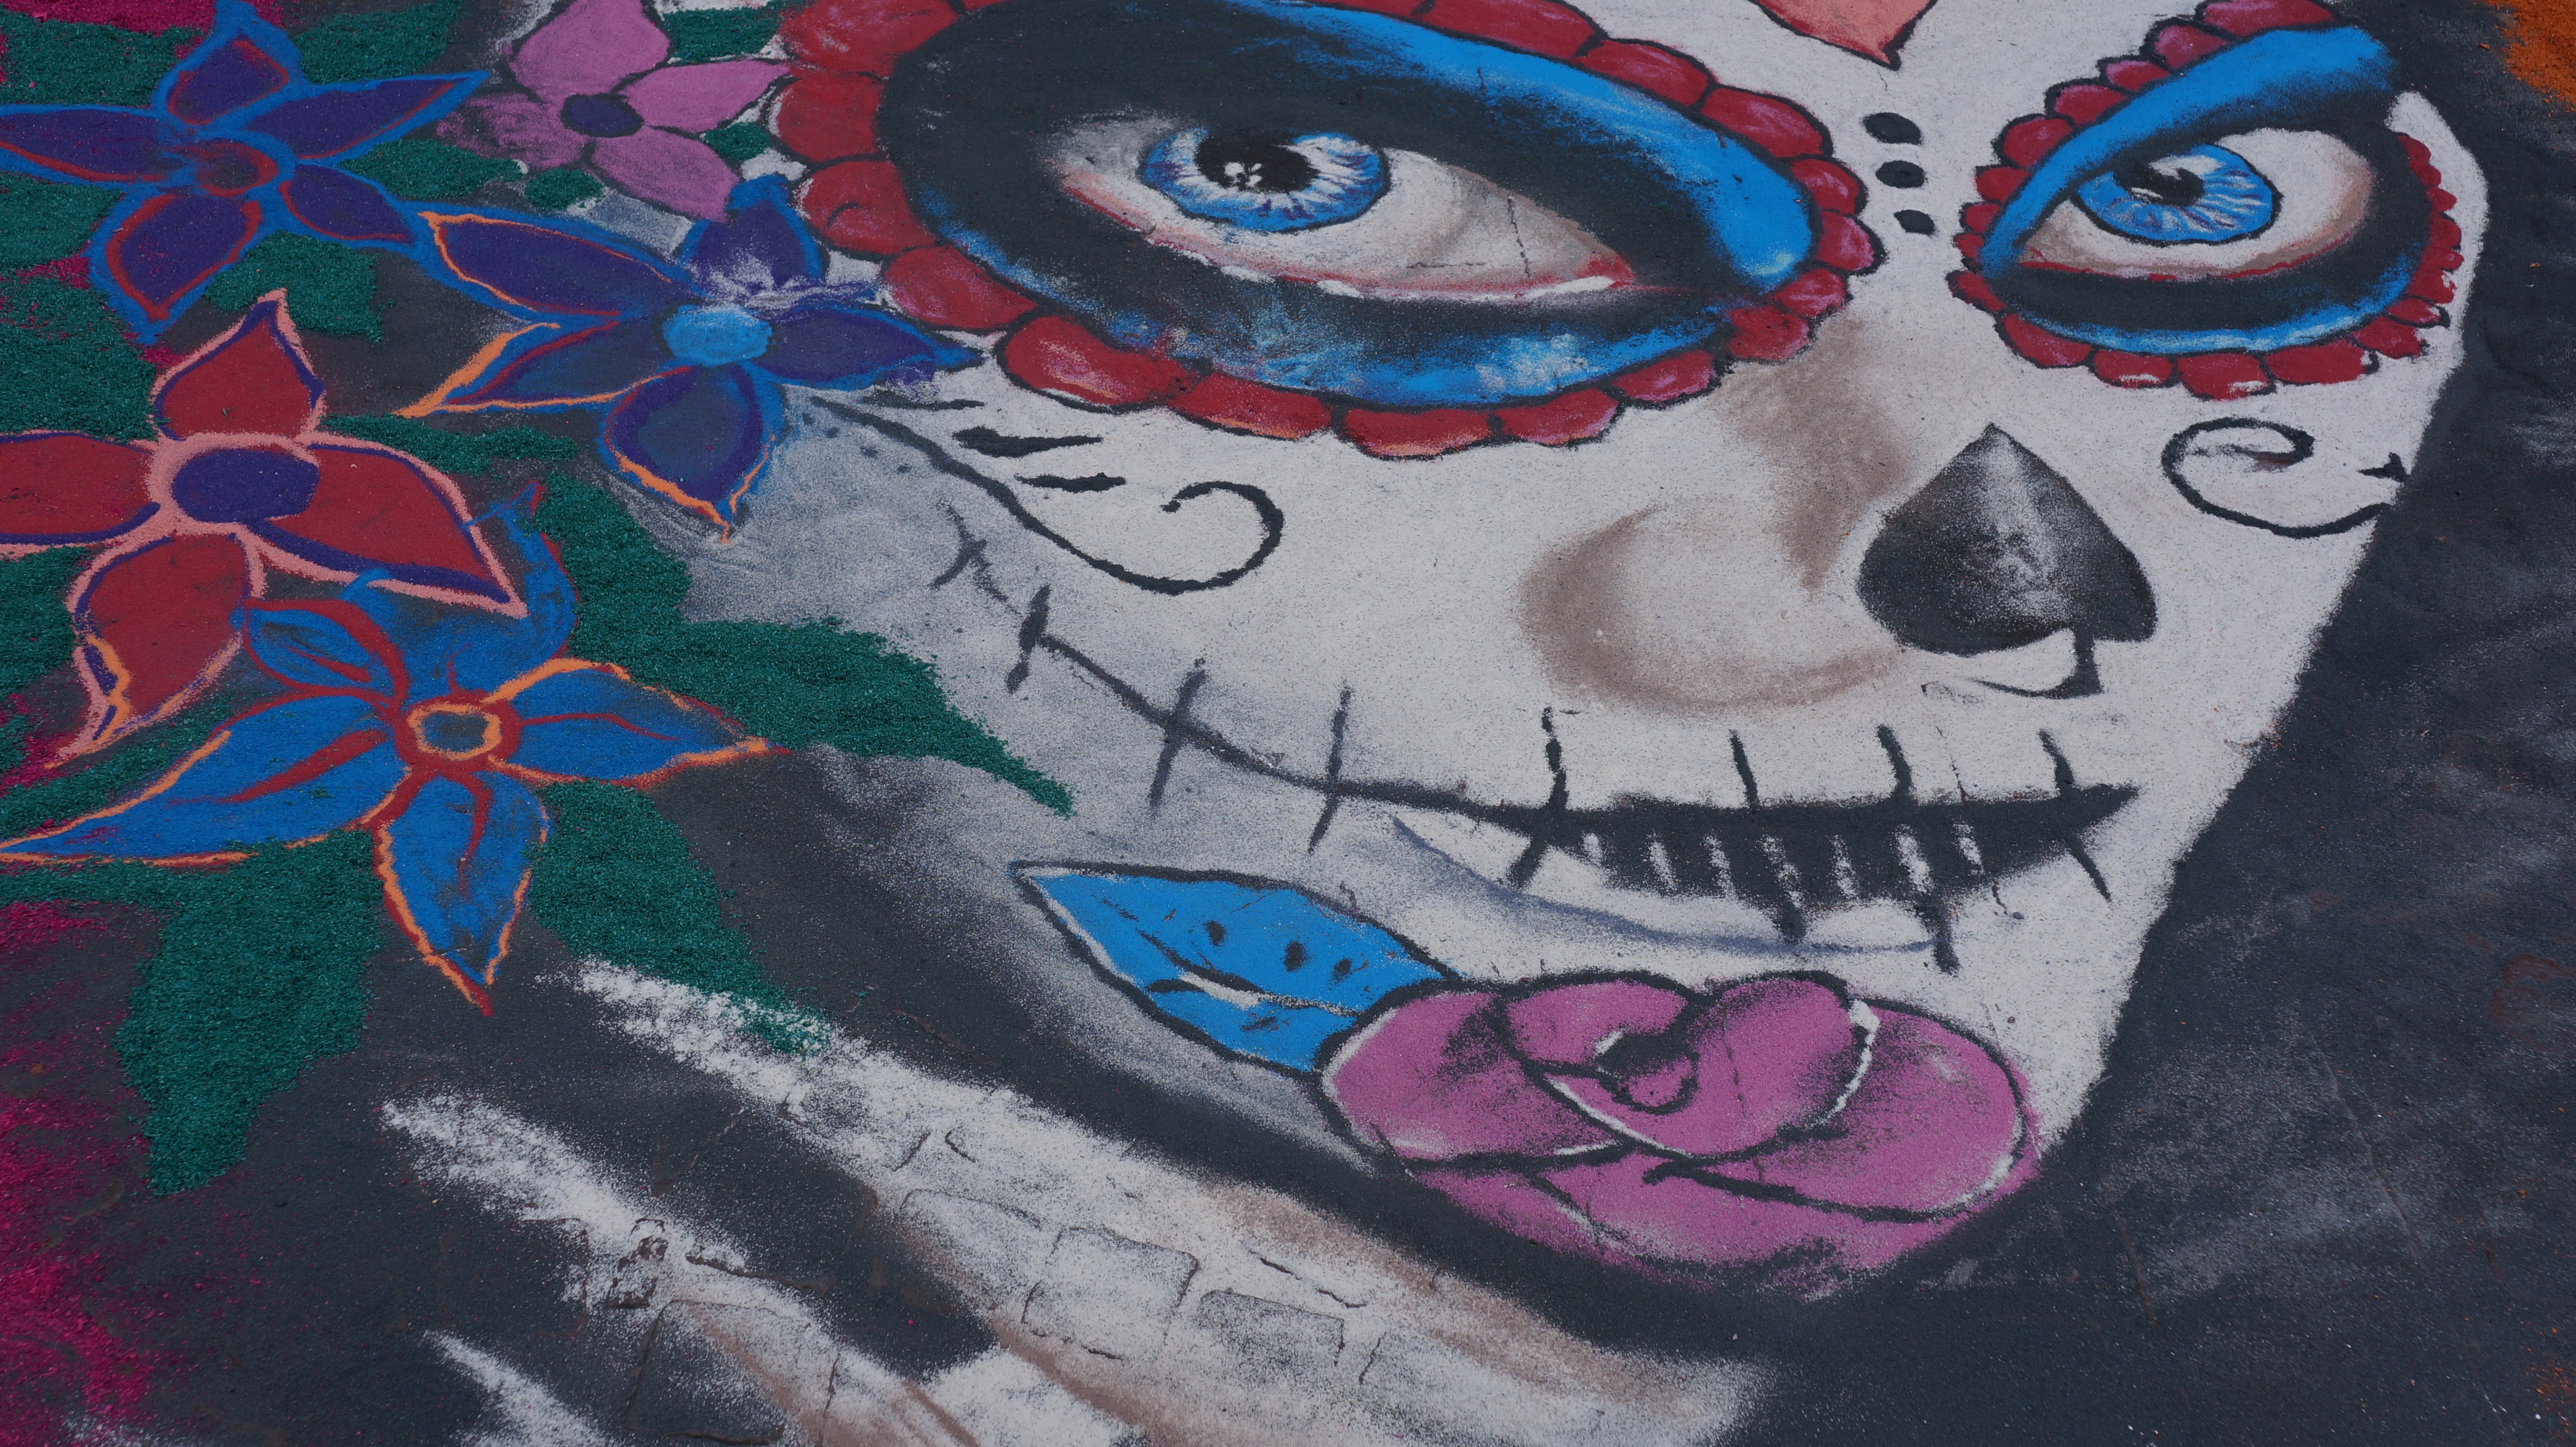
graffiti, painting, street art, art, drawing, illustration, mural